Jamie Dell

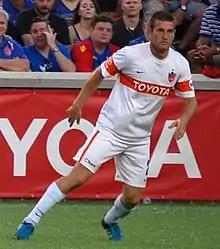
Dell with FC Cincinnati in 2016

James Robert Dell (born August 4, 1993) is a Canadian soccer player.